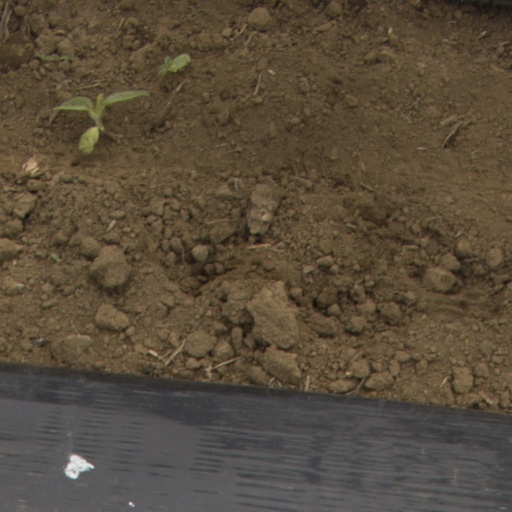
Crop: Jerusalem artichoke